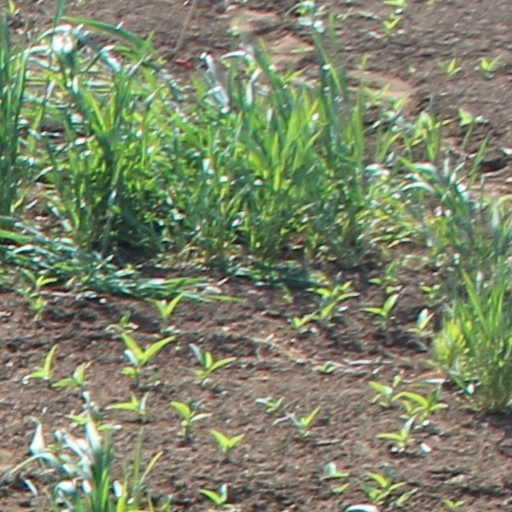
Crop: wheat